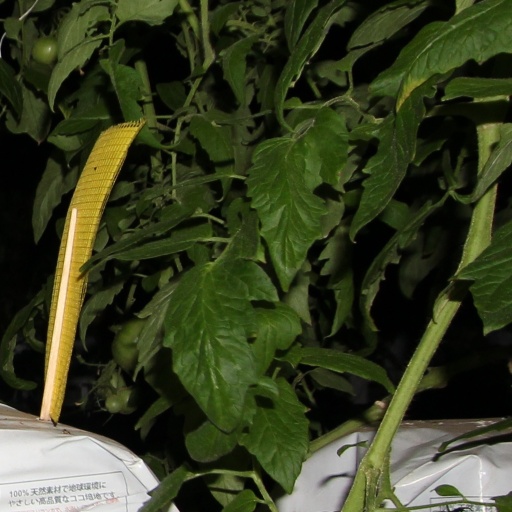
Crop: tomato